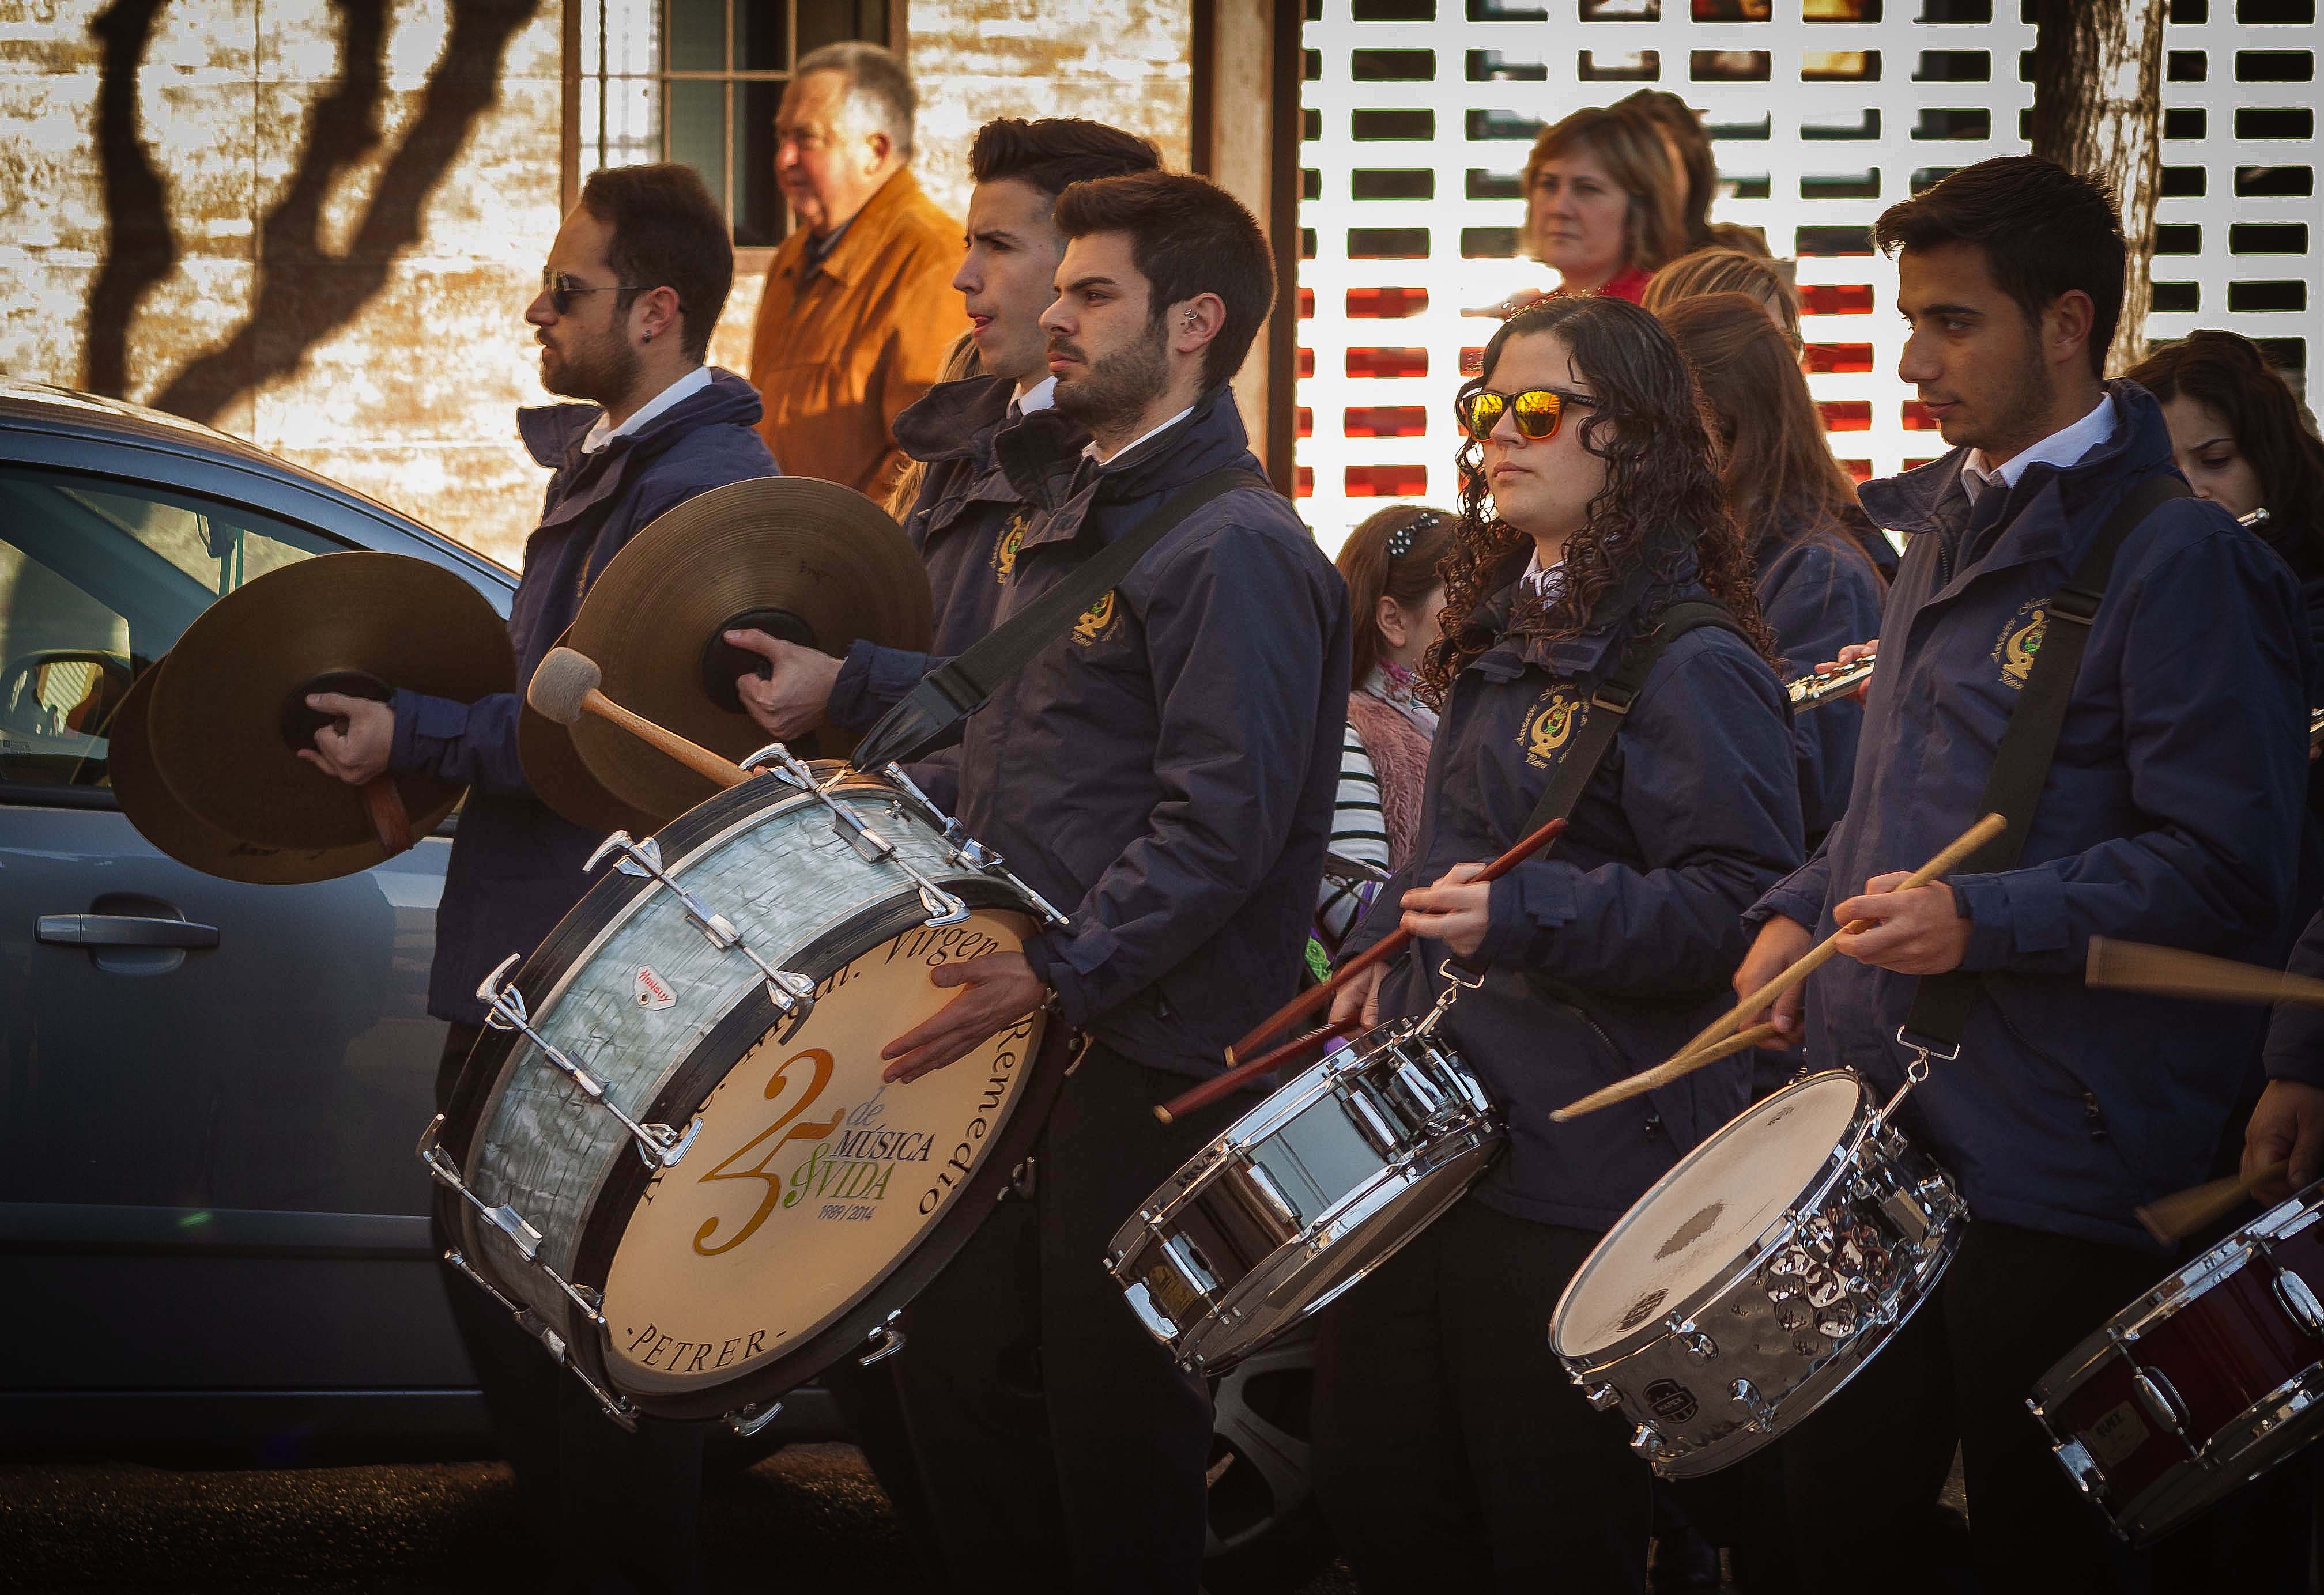
person, music, group, celebration, band, musician, drum, musical instrument, parade, percussion, musicians, drums, drummer, parties, troupe, musical ensemble